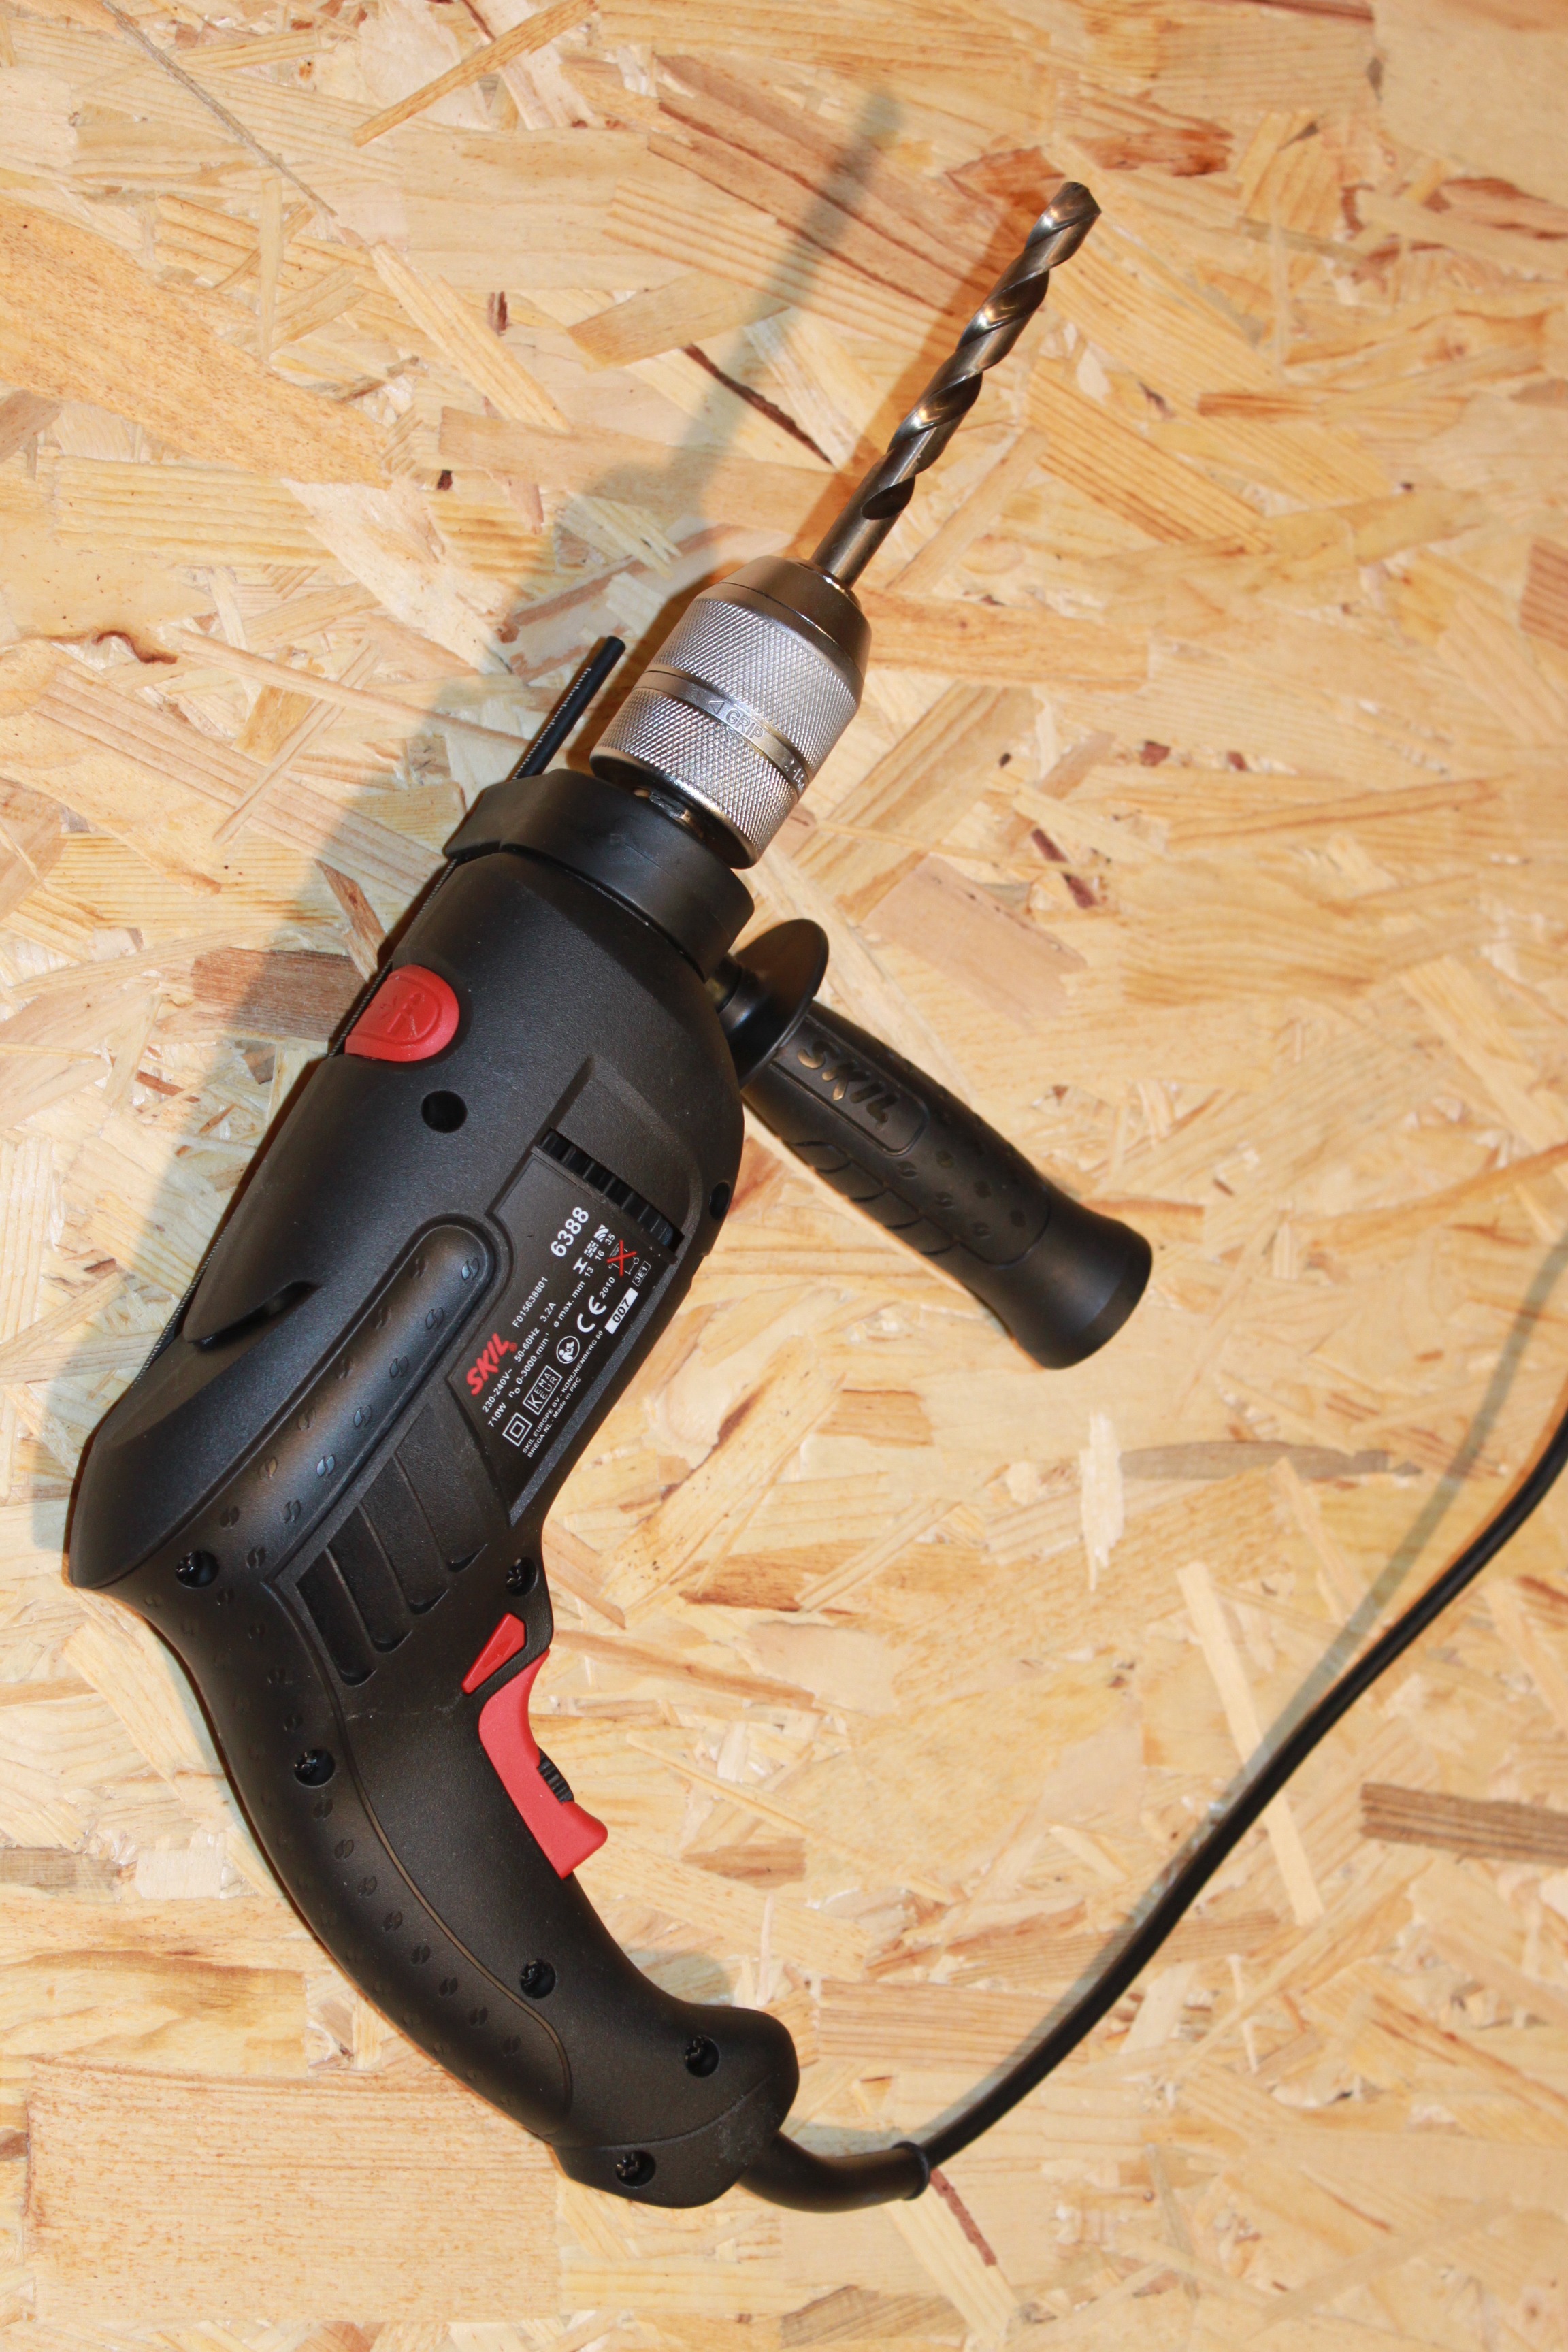
technology, tool, steel, hammer, electrical, metal, machine, speed, screw, drill, impact, tools, compact, masonry, drilling, rpm, keyless